Victory Through Air Power (film)

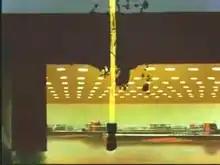
A still from "Victory Through Air Power", showing a rocket–bomb destroying a Nazi German U-boat pen.

On December 8, 1941, Disney studios were essentially converted into a propaganda machine for the United States government. While most World War II films were created for training purposes, films such as "Victory Through Air Power" were created to catch the attention of government officials and to build public morale among the U.S. and Allied powers. Among the notables who decided after seeing the film that Seversky and Disney knew what they were talking about were Winston Churchill and Franklin D. Roosevelt.